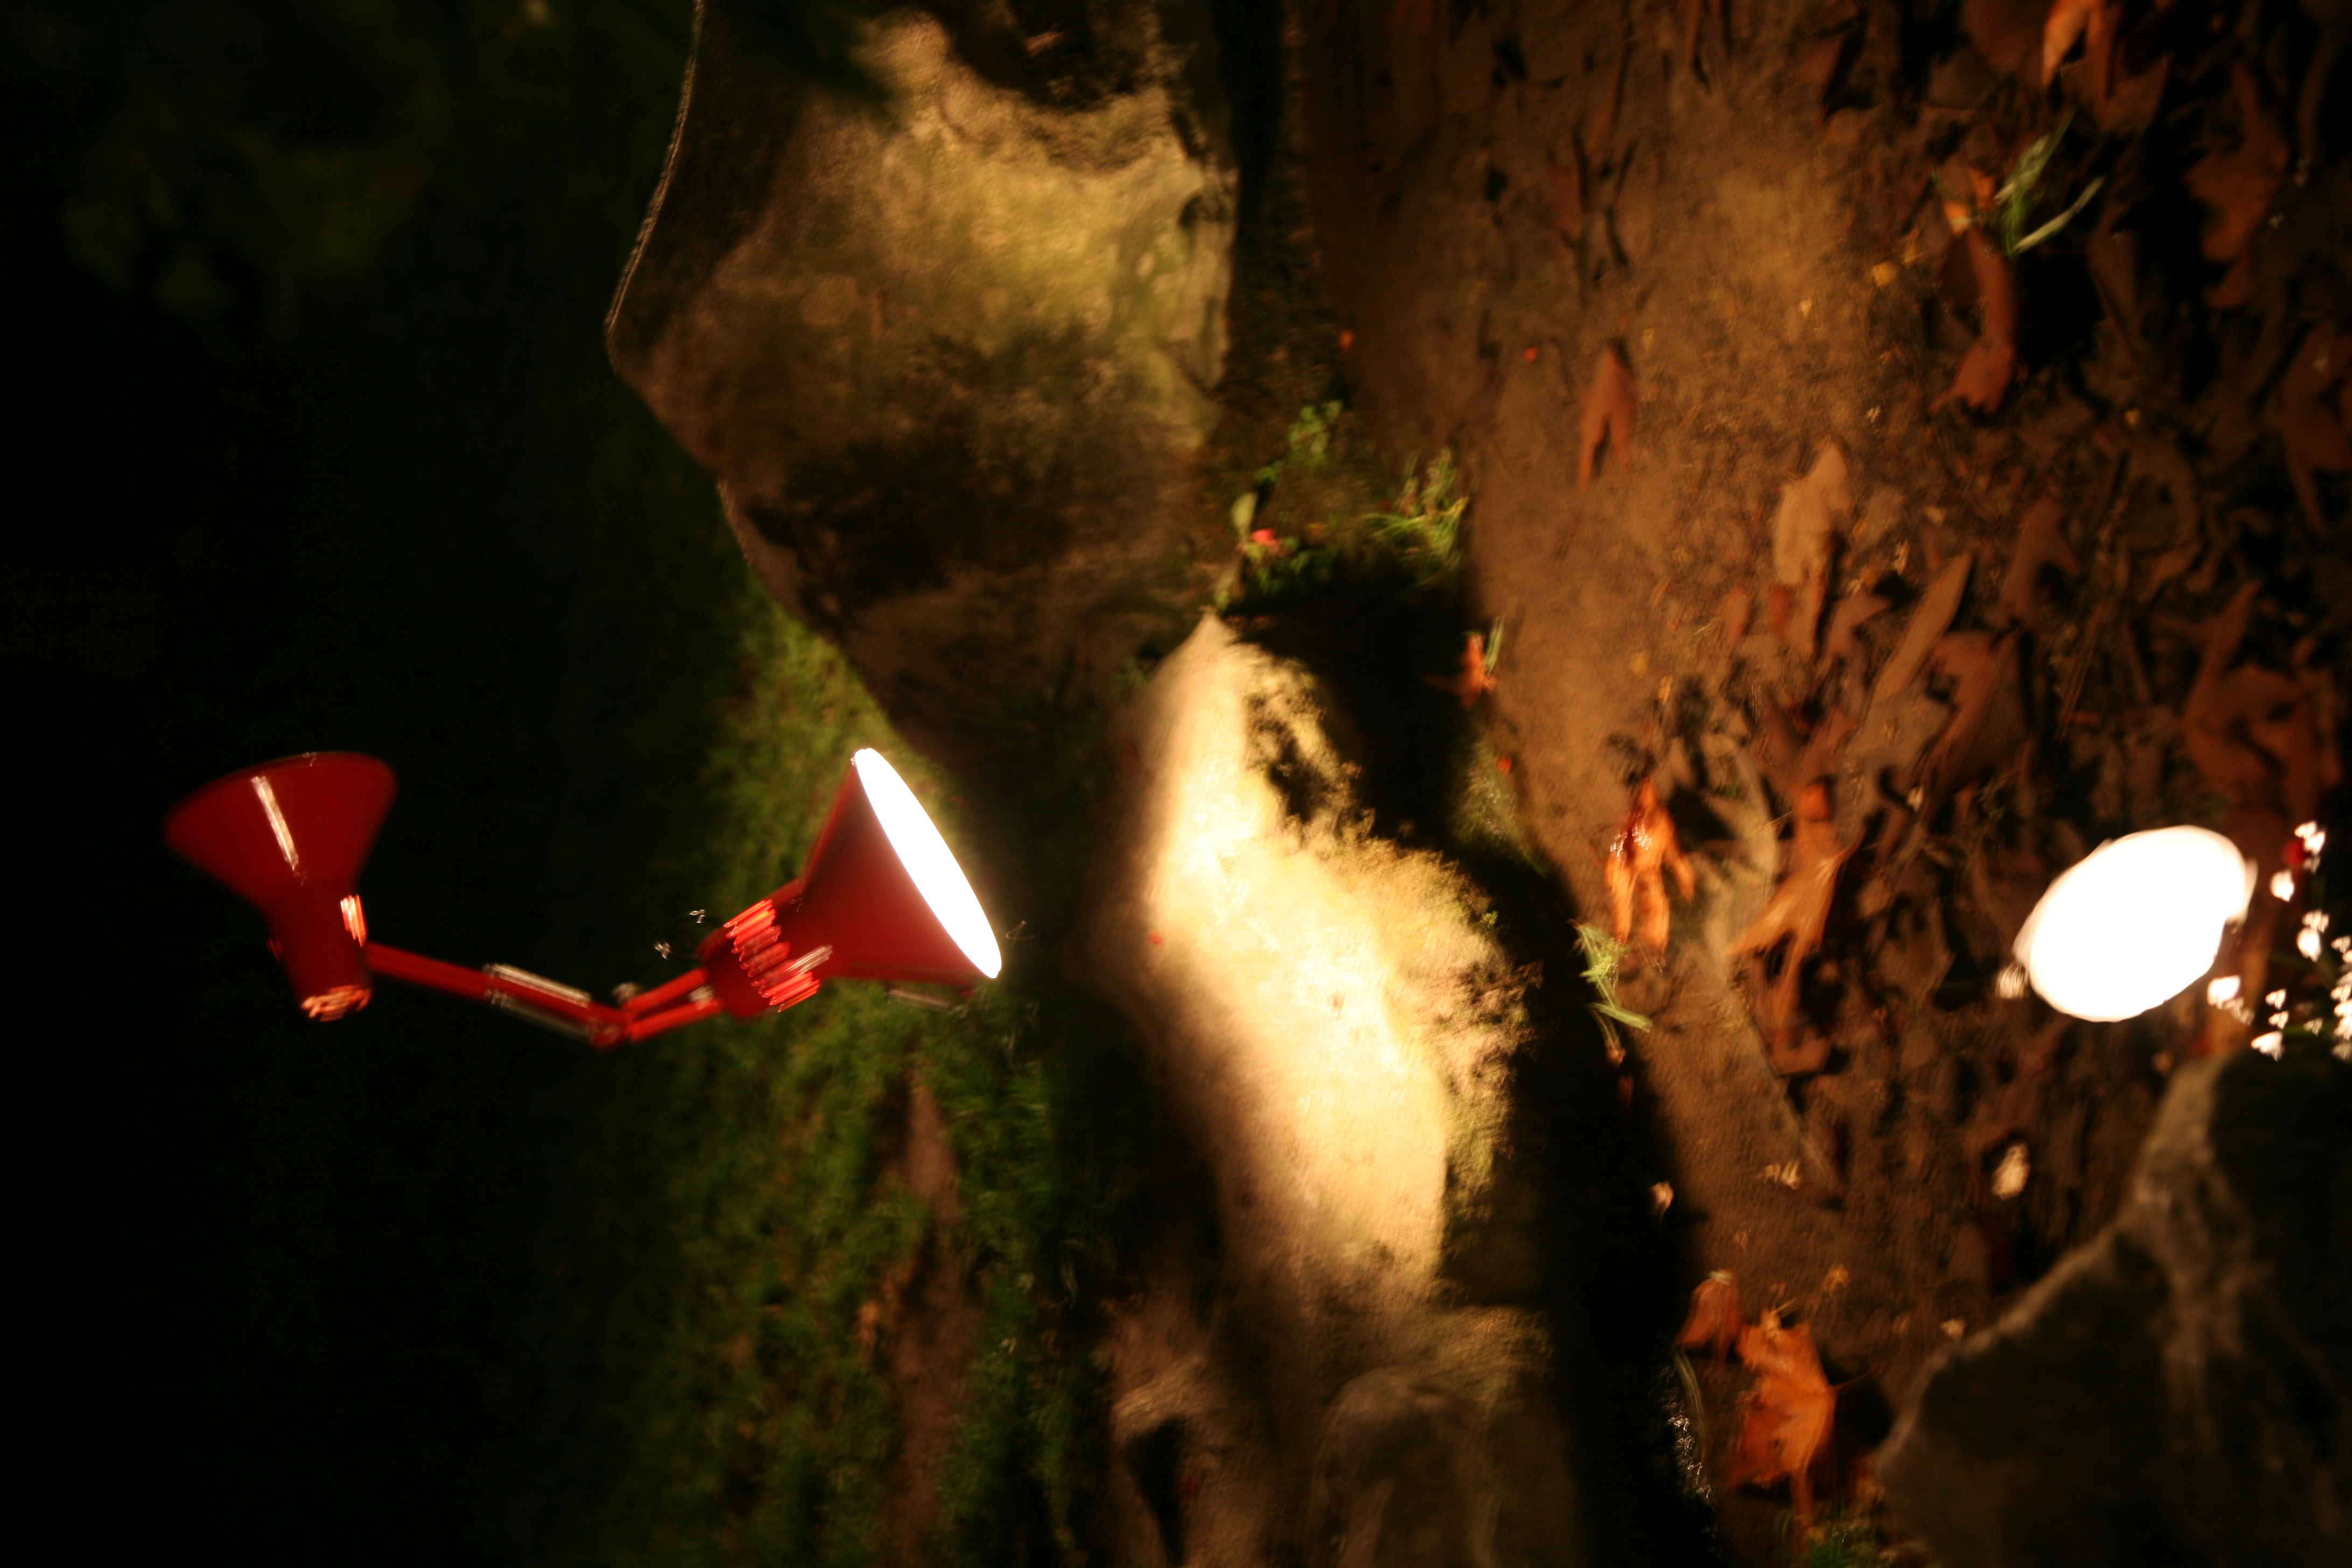
light, night, paris, france, reflection, park, darkness, lamp, garden, extreme sport, campfire, art, parc, kunst, installation, parque, lampe, parco, screenshot, parigi, nuitblanche, parijs, whitenight, pary, butteschaumont, installationartists, conceptualartists, lampada, runeguneriussen, lampara, geological phenomenon